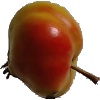
Label: Apple Red Yellow 2